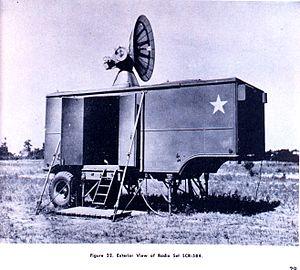
Le SCR-584 est un radar à micro-ondes mis au point par le MIT Radiation Laboratory au cours de la Seconde Guerre mondiale. Il remplace — au fur et à mesure qu'il était fabriqué — le SCR-268, plus ancien et beaucoup plus complexe, qui est le principal dispositif de pointage antiaérien de l’US Army. En opération il se révèle exceptionnel, bien plus avancé que n'importe quel autre radar militaire au cours de la guerre.